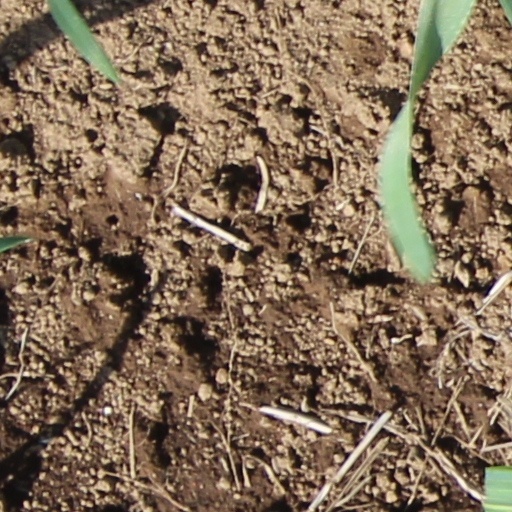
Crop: wheat